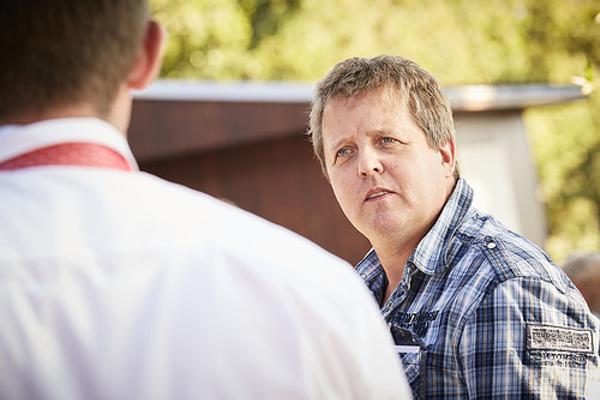
回答: ...超人オリンピックだと!?